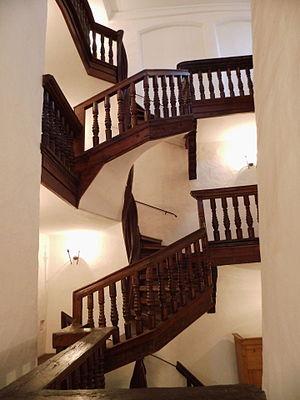
Une cage d'escalier est la partie d'un bâtiment, ou l'espace de ce bâtiment qui comprend un escalier reliant verticalement plusieurs étages ou niveaux d'élévation.